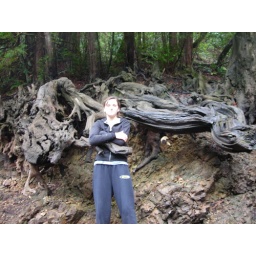
Amber next to tree roots exposed by low lake level at Alpine Lake on Mount Tamalpais in Marin County